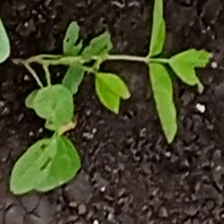
Weed species: Asian_Pigeonwings_(Clitoria Ternatea)